Reality Bites

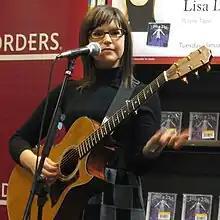
"Stay (I Missed You)" from the film's soundtrack launched the career of singer-songwriter Lisa Loeb

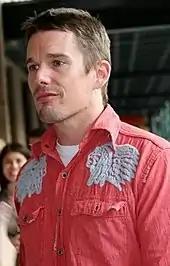
Star of the film Ethan Hawke, whose music also appears on the soundtrack

RCA met with the film's music supervisor Karyn Rachtman, and Stiller, three weeks into filming, to discuss the soundtrack album. They finalized a deal and the label opened its roster to the director, who picked only one band: Me Phi Me. RCA aggressively marketed the album and had five tracks on rotation on radio and MTV. The video for Crowded House's "Locked Out" was updated to include footage from the film. In addition, the video for "Spin the Bottle" by the Juliana Hatfield Three was directed by Stiller and featured clips from the film as well. The soundtrack sold 1.2 million units and reached #13 on the "Billboard" 200. The album also earned a No. 1 single with Lisa Loeb's "Stay (I Missed You)". The soundtrack peaked at number 2 in Australia and was certified platinum.